No. 1 Squadron RAAF

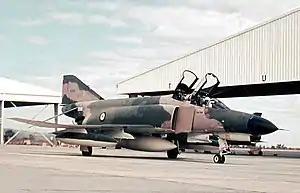
Two-seat military jet fighter painted in camouflage livery with open canopies, parked at airfield

No. 1 Squadron was re-formed as a heavy bomber unit on 23 February 1948, when No. 12 Squadron was re-designated. Operating Avro Lincolns, it was based at RAAF Station Amberley, Queensland, where it formed part of No. 82 (Bomber) Wing. The wing's aircraft were serviced by No. 482 (Maintenance) Squadron. From July 1950 to July 1958—for the first two-and-a-half years under the auspices of No. 90 (Composite) Wing—it was based in Singapore, flying missions against communist guerrillas during the Malayan Emergency. Tasked by RAF Air Headquarters Malaya, the Lincolns generally conducted area bombing missions, as well as strikes against pinpoint targets. They operated singly and in formations, sometimes in concert with RAF bombers, and often strafed targets with their machine guns and 20 mm cannon after dropping ordnance. The Lincolns were considered well suited to the campaign, owing to their range and ability to fly at low speeds to search for targets, as well as their firepower and heavy bomb load. Not having to contend with anti-aircraft fire, they flew mainly by day, but No. 1 Squadron also operated by night, the only Commonwealth unit to do so.